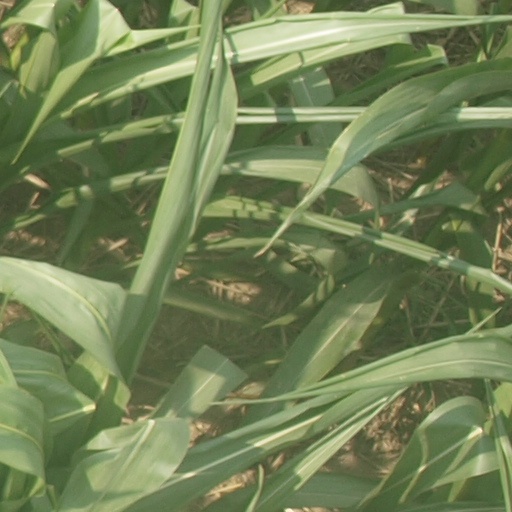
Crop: maize; corn